Oyanagi Station

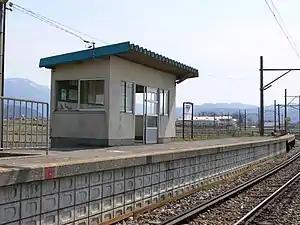
Oyanagi Station in April 2009

is a railway station on the Hokuriku Railroad Ishikawa Line in Hakusan, Ishikawa, Japan, operated by the private railway operator Hokuriku Railroad (Hokutetsu).